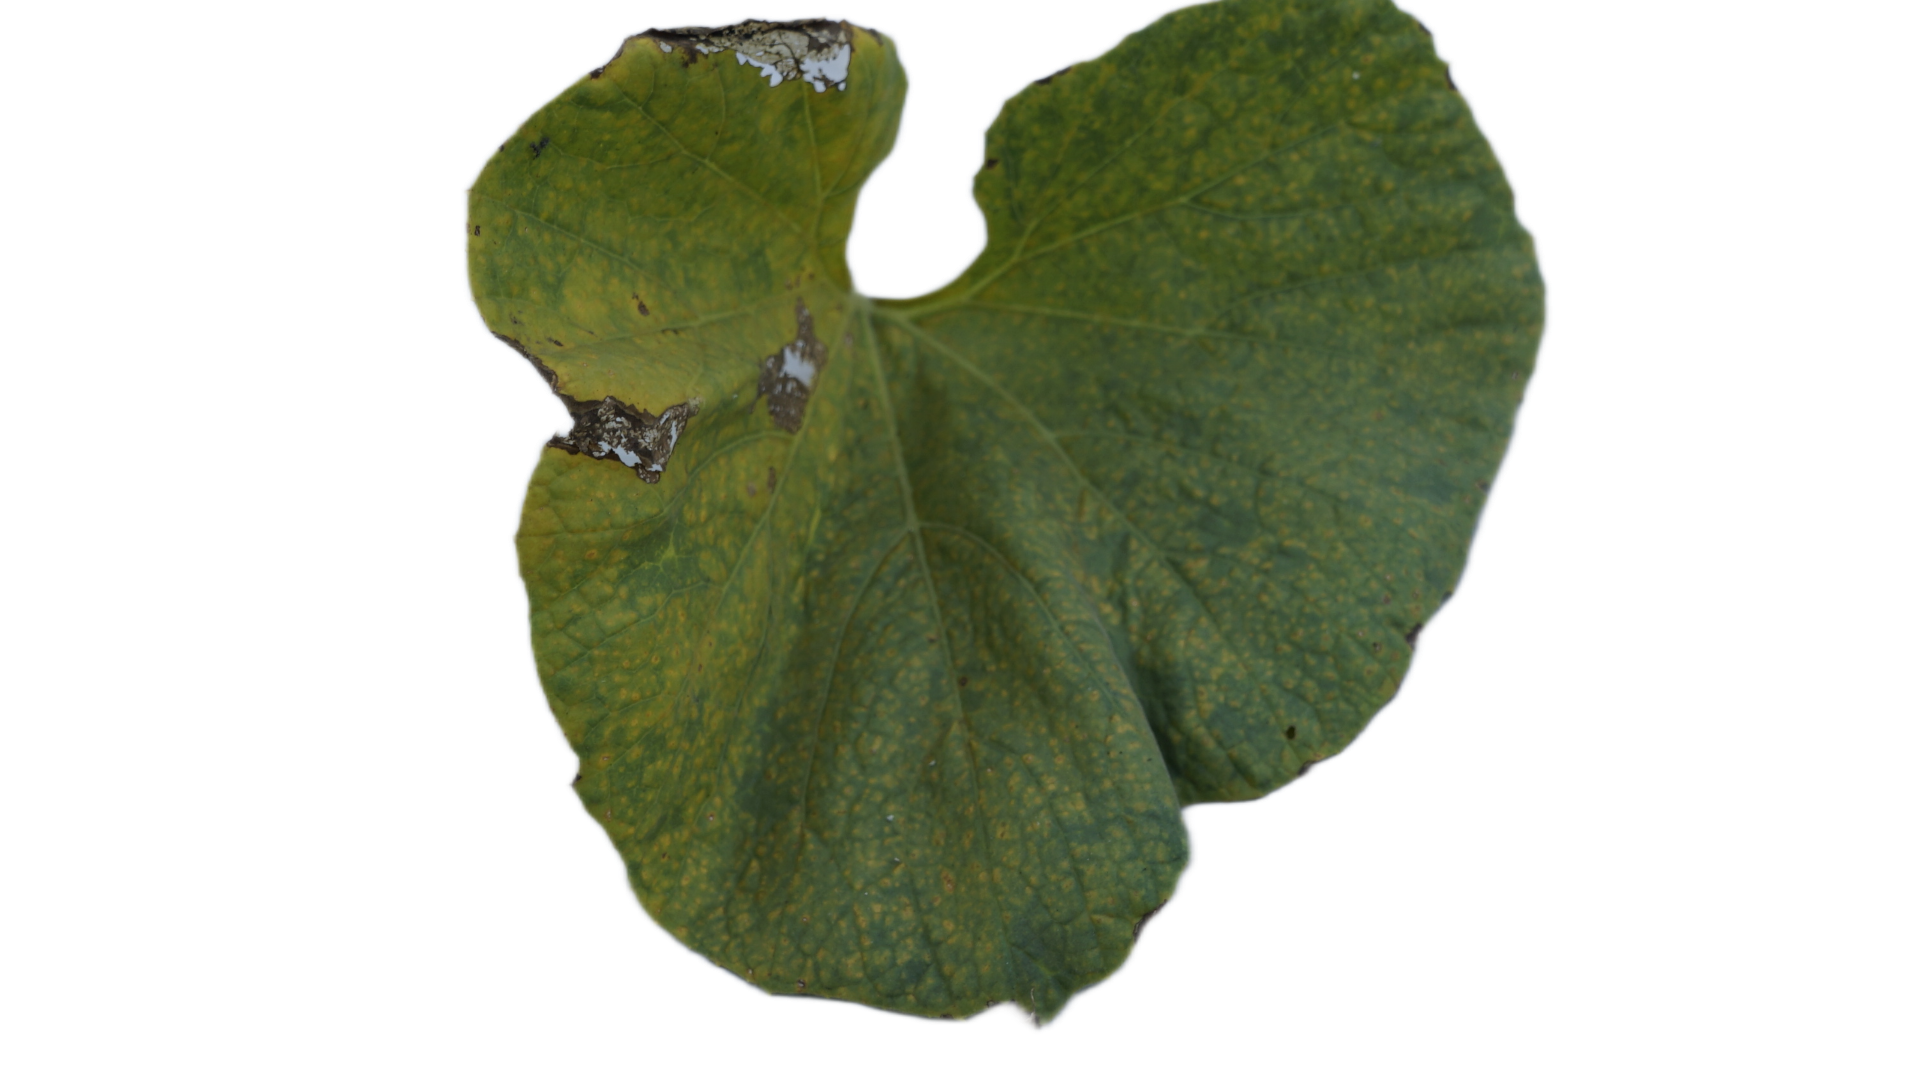
Crop: Bottle Gourd
Label: Mosaic_Virus